1935 All-Ireland Senior Football Championship final

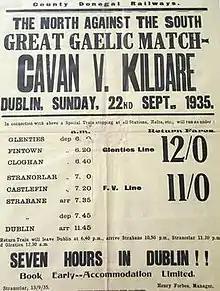
County Donegal Railways poster advertising special trains for the game

The 1935 All-Ireland Senior Football Championship final was the 48th All-Ireland Final and the deciding match of the 1935 All-Ireland Senior Football Championship, an inter-county Gaelic football tournament for the top teams in Ireland.